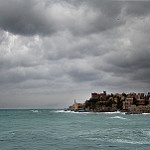
Label: sea